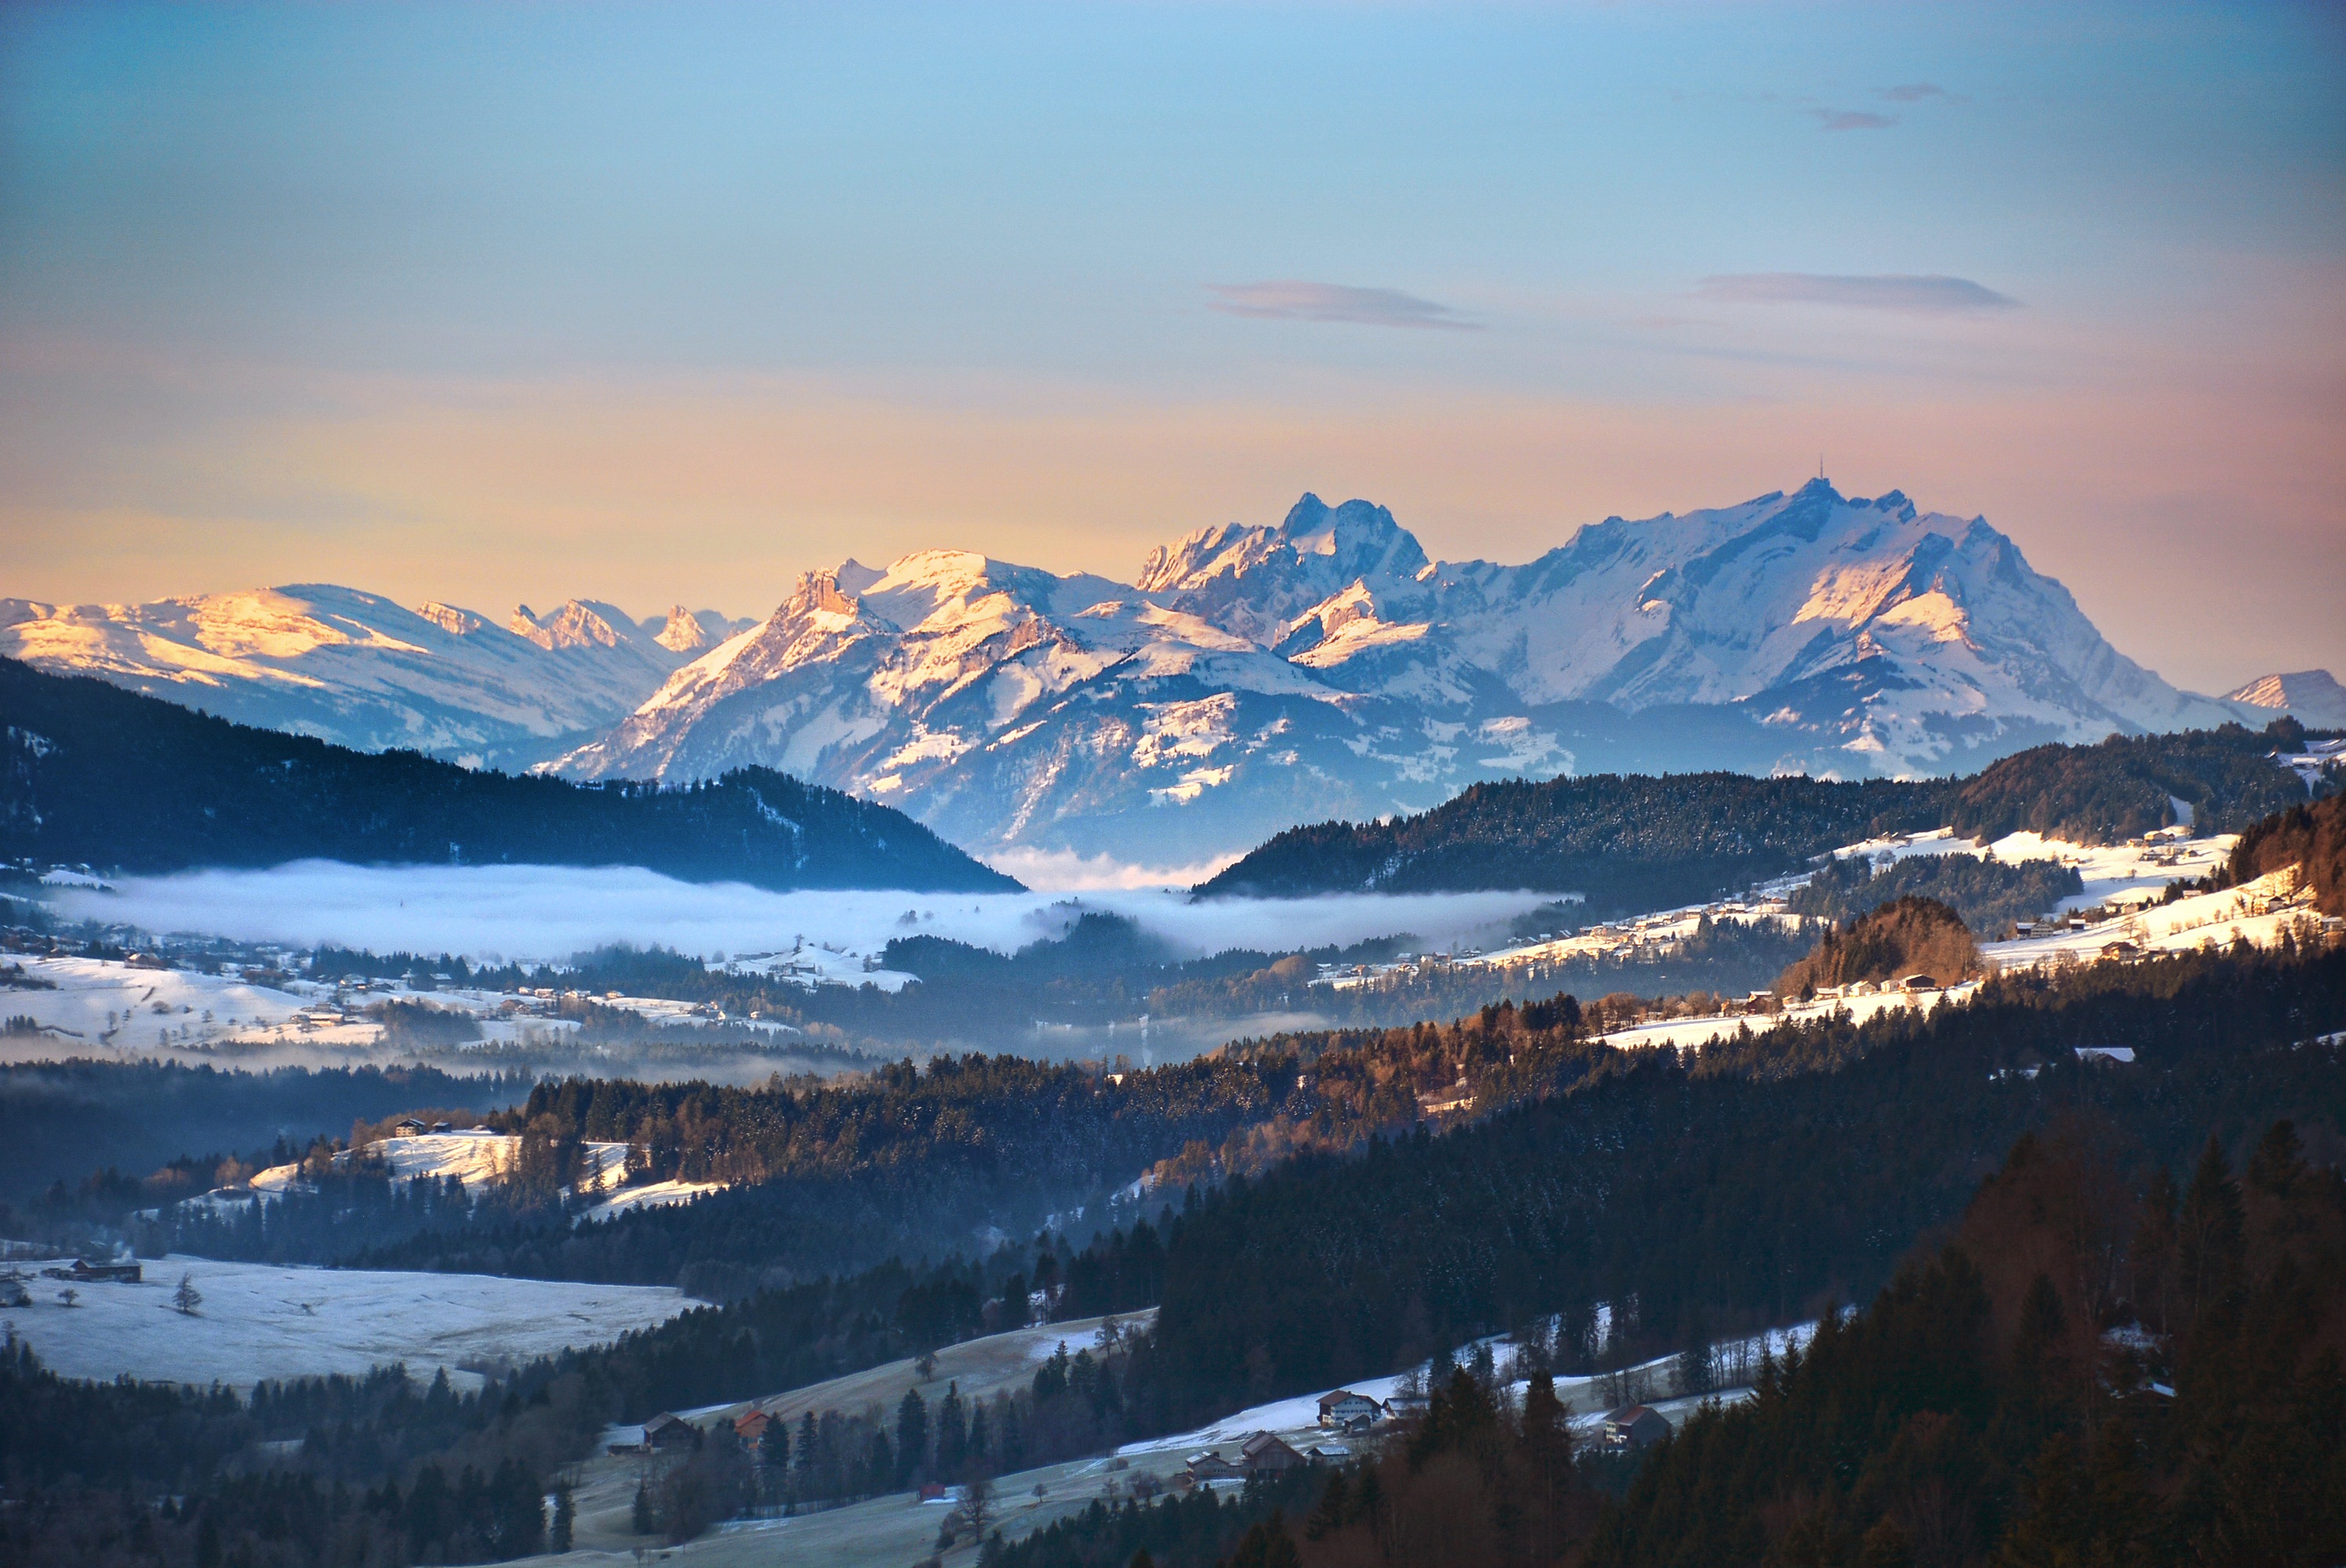
landscape, tree, nature, forest, horizon, wilderness, mountain, snow, winter, cloud, sky, sunrise, sunset, sunlight, morning, hill, dawn, atmosphere, mountain range, panorama, dusk, daytime, evening, alpine, highland, national park, ridge, summit, massif, mountains, alps, outlook, germany, bavaria, fell, idyll, freezing, hill station, allg u alps, meteorological phenomenon, oberallg u, mountainous landforms, glacial landform, border area, allgau, mount scenery